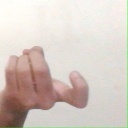
अक्षर: ज